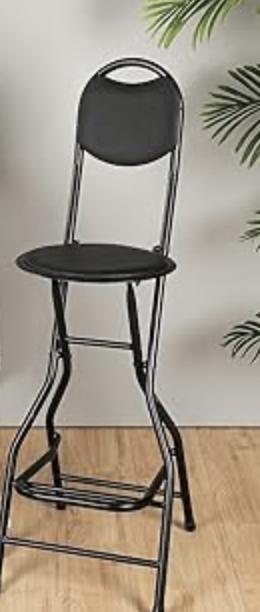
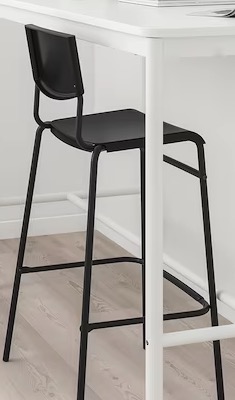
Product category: stool
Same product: no